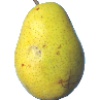
Label: Pear Monster 1